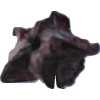
Label: carambola